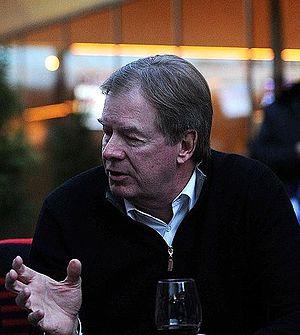
Lawrence F. « Larry » Probst III est un homme d'affaires et un dirigeant sportif américain, membre du Comité international olympique.